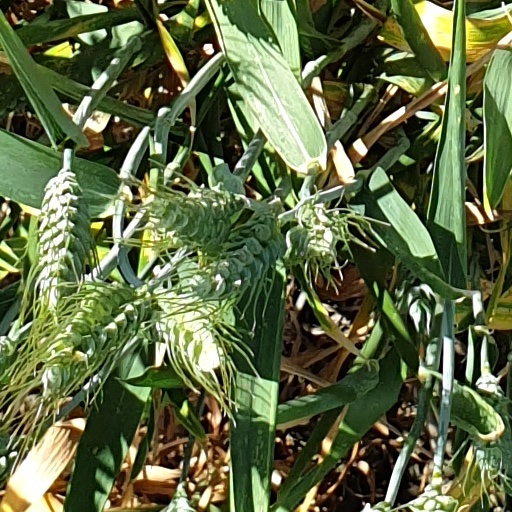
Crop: wheat